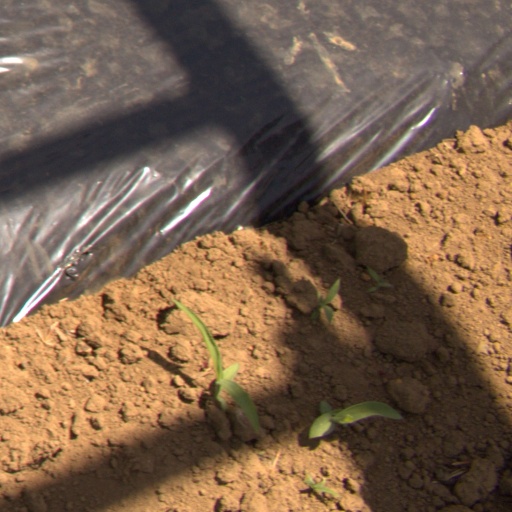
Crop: Jerusalem artichoke